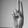
ASL letter: U